Eubrontes

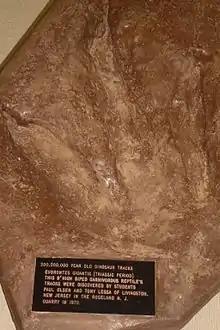
Cast of Eubrontes giganteus footprint by Paul Olsen

Another major find occurred at Rocky Hill, Connecticut in 1966. Nearly 600 prints are preserved there in an area now designated Dinosaur State Park.